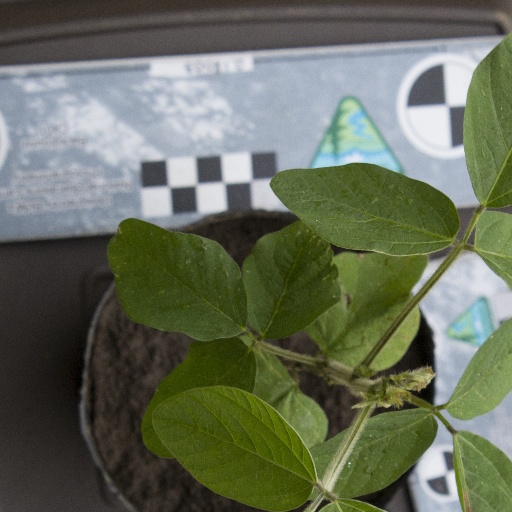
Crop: soybean